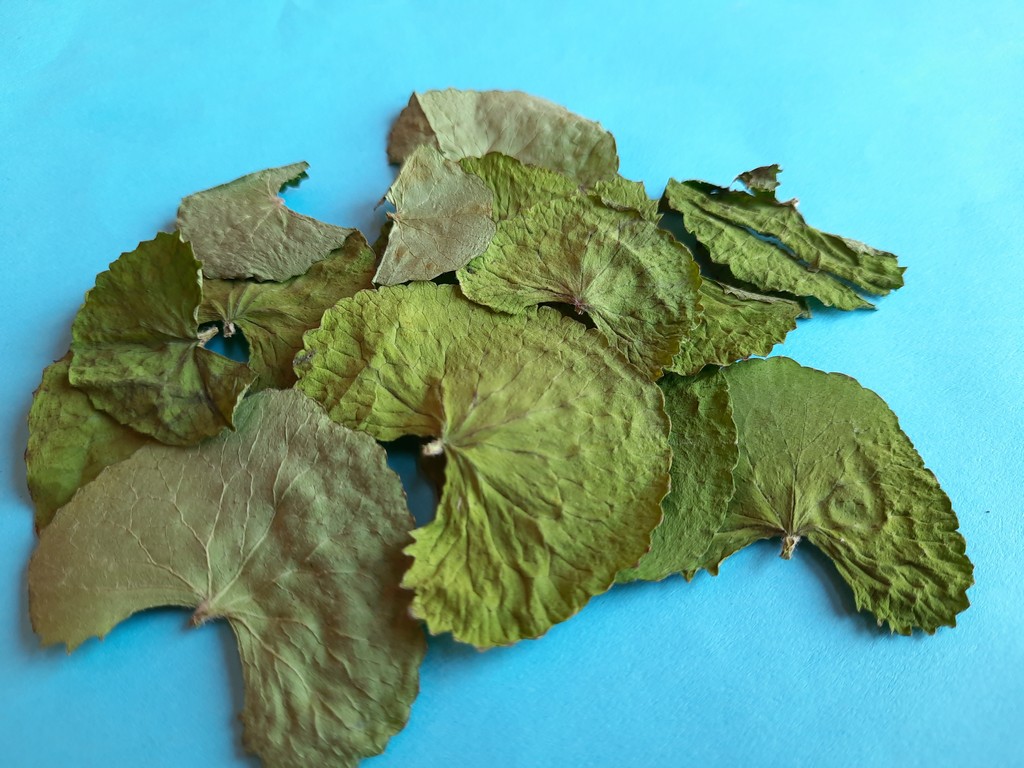
Label: Dried